Hauz-i-Shamsi

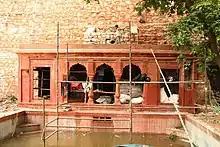
Jharna Restoration in July 2014

Hauz-i-Shamsi and the "Jharna", which are in state of deterioration, have drawn the attention of the Delhi High Court. The High Court scathingly remarked on the inaction of the concerned authorities on their upkeep of the monuments and observed:"Since 2000, we have been hearing this case and only files are getting thicker. The concerned authorities should now start taking action, seriously."